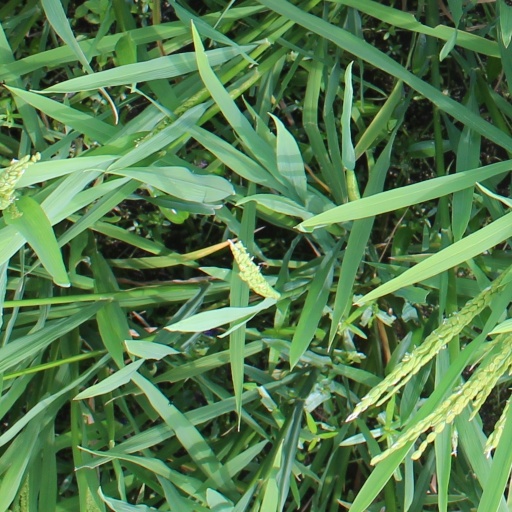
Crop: rice